Bartolomeo della Gatta

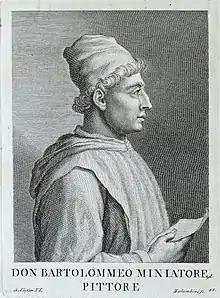
Bartolomeo della Gatta

Bartolomeo della Gatta (1448–1502), born Pietro di Antonio Dei, was an Italian (Florentine) painter, illuminator, and architect. He was the son of a goldsmith. He was a colleague of Fra Bartolommeo. In 1468, Bartolomeo became a monk in the Order of Camaldoli, which his brother Nicolo had already entered. Upon taking holy orders, he changed his name to Bartolomeo. About 1481, he was summoned to Rome where he contributed to the cycle of frescos on the walls of the Sistine Chapel. He collaborated with Luca Signorelli.